Planets in astrology

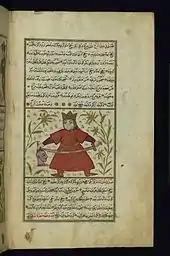
Early 18th-century illustration of Mars "(al-mirrikh)" for the Bestiary of Zakariya al-Qazwini "(Walters Art Museum)"

Mars is the ruling planet of Aries ♈️, the traditional ruling planet of Scorpio ♏️, and is exalted in Capricorn ♑️. Mars is the Roman god of war and bloodshed, whose symbol is a spear and shield. Both the soil of Mars and the hemoglobin of human blood are rich in iron and because of this they share its distinct deep red color. He was second in importance only to Jupiter and Saturn, due to Mars being the most prominent of the military gods worshipped by the Roman legions.